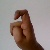
The image shows a hand gesture representing the letter 'X' in Indian Sign Language.